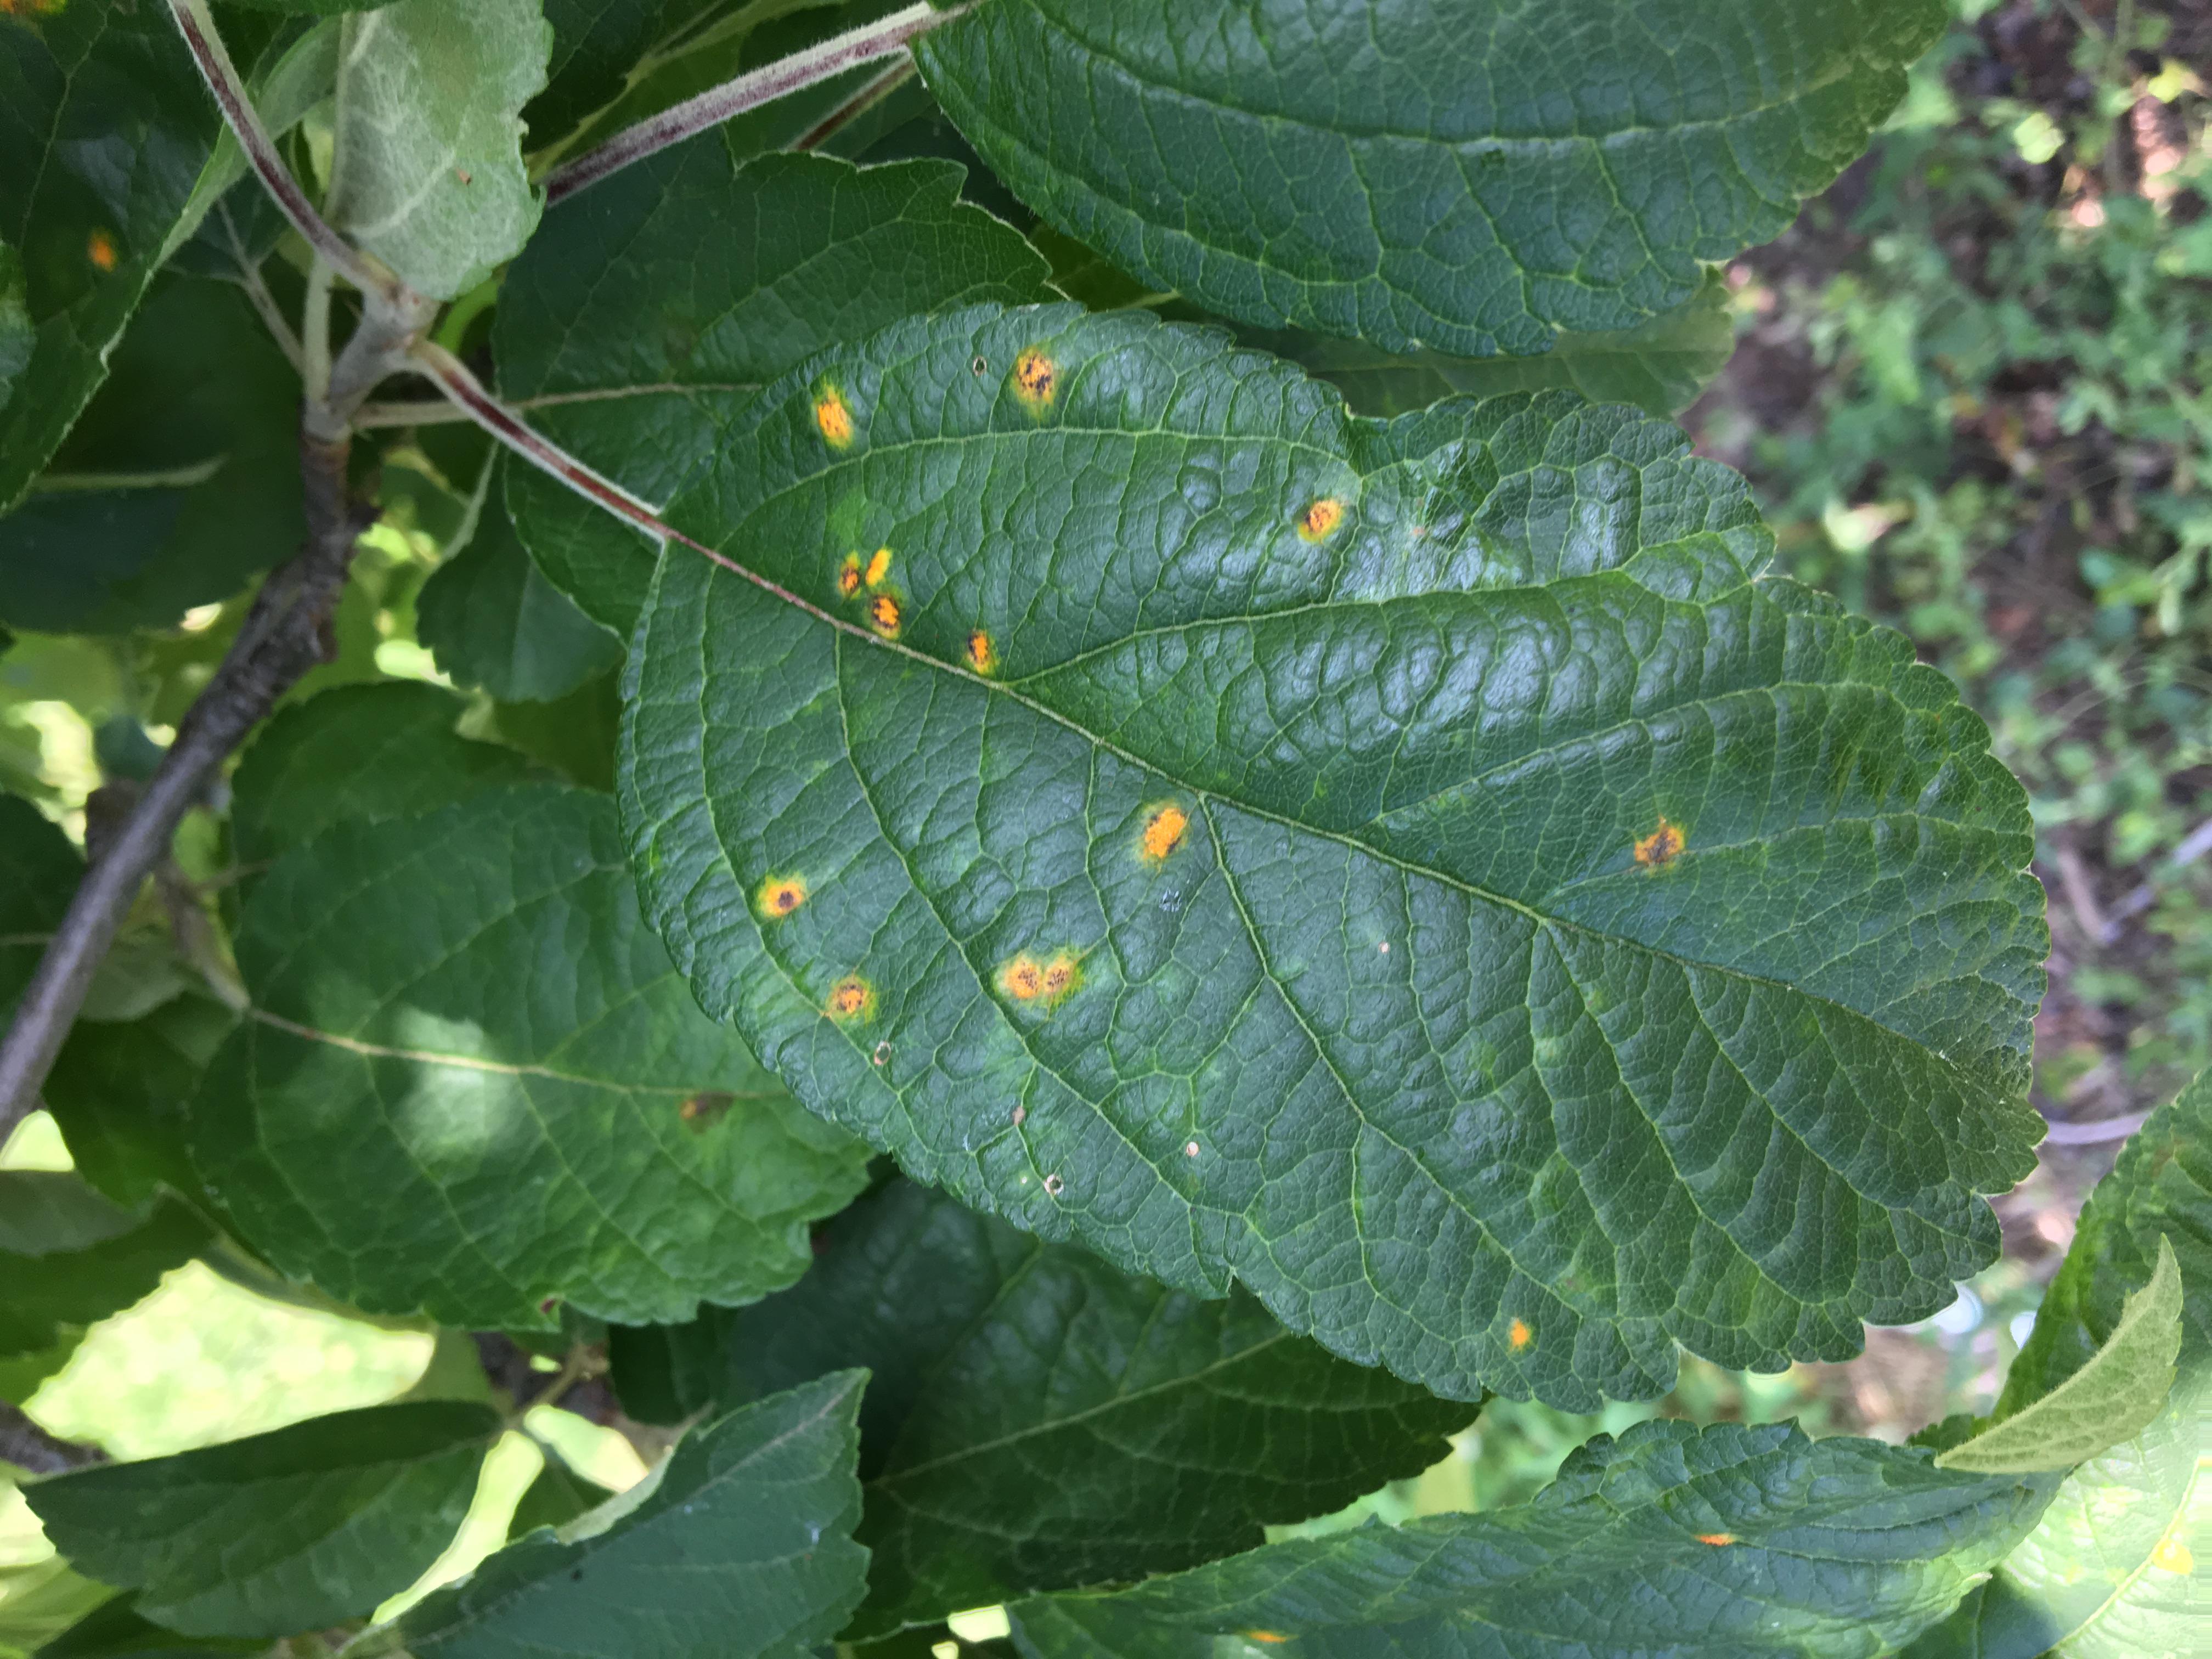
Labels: rust